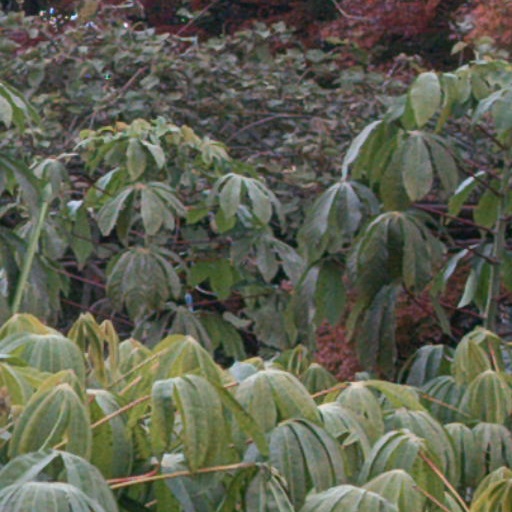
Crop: cassava